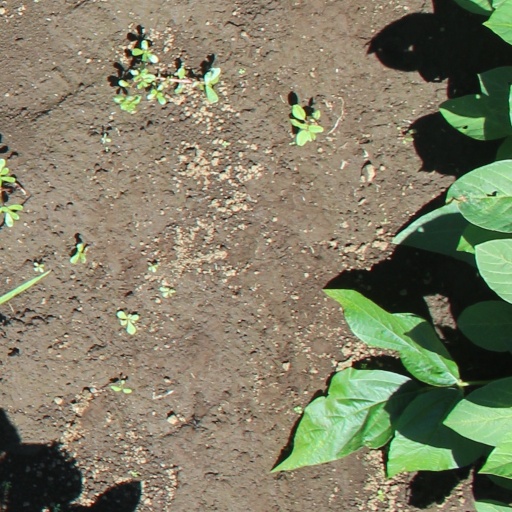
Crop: soybean